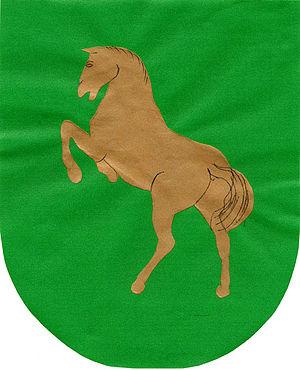
Újezd u Černé Hory est une commune du district de Blansko, dans la région de Moravie-du-Sud, en République tchèque. Sa population s'élevait à 263 habitants en 2017.